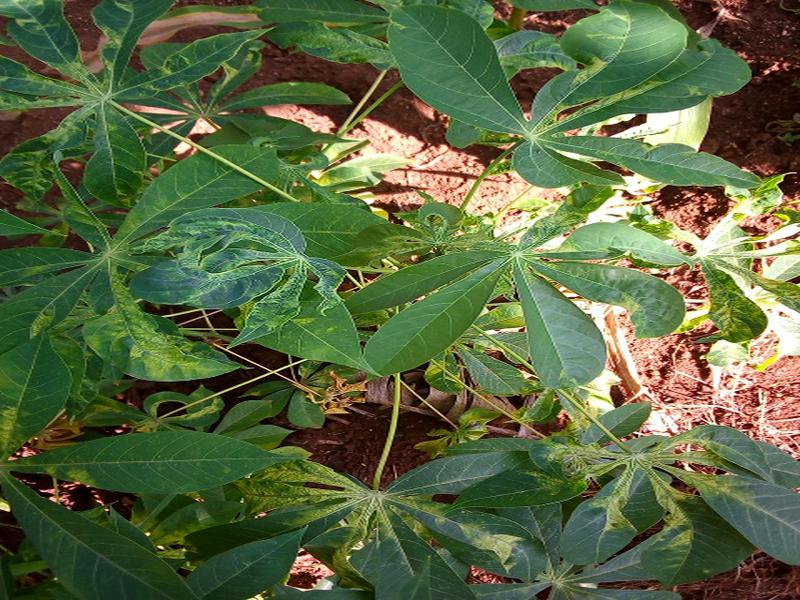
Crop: cassava
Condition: mosaic_disease